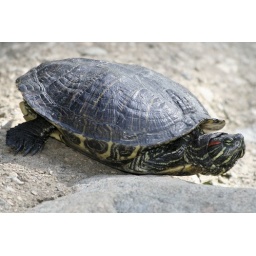
A turtle rests on a rock at the California Institute of Technology, (Cal-Tech), in Pasadena, California.